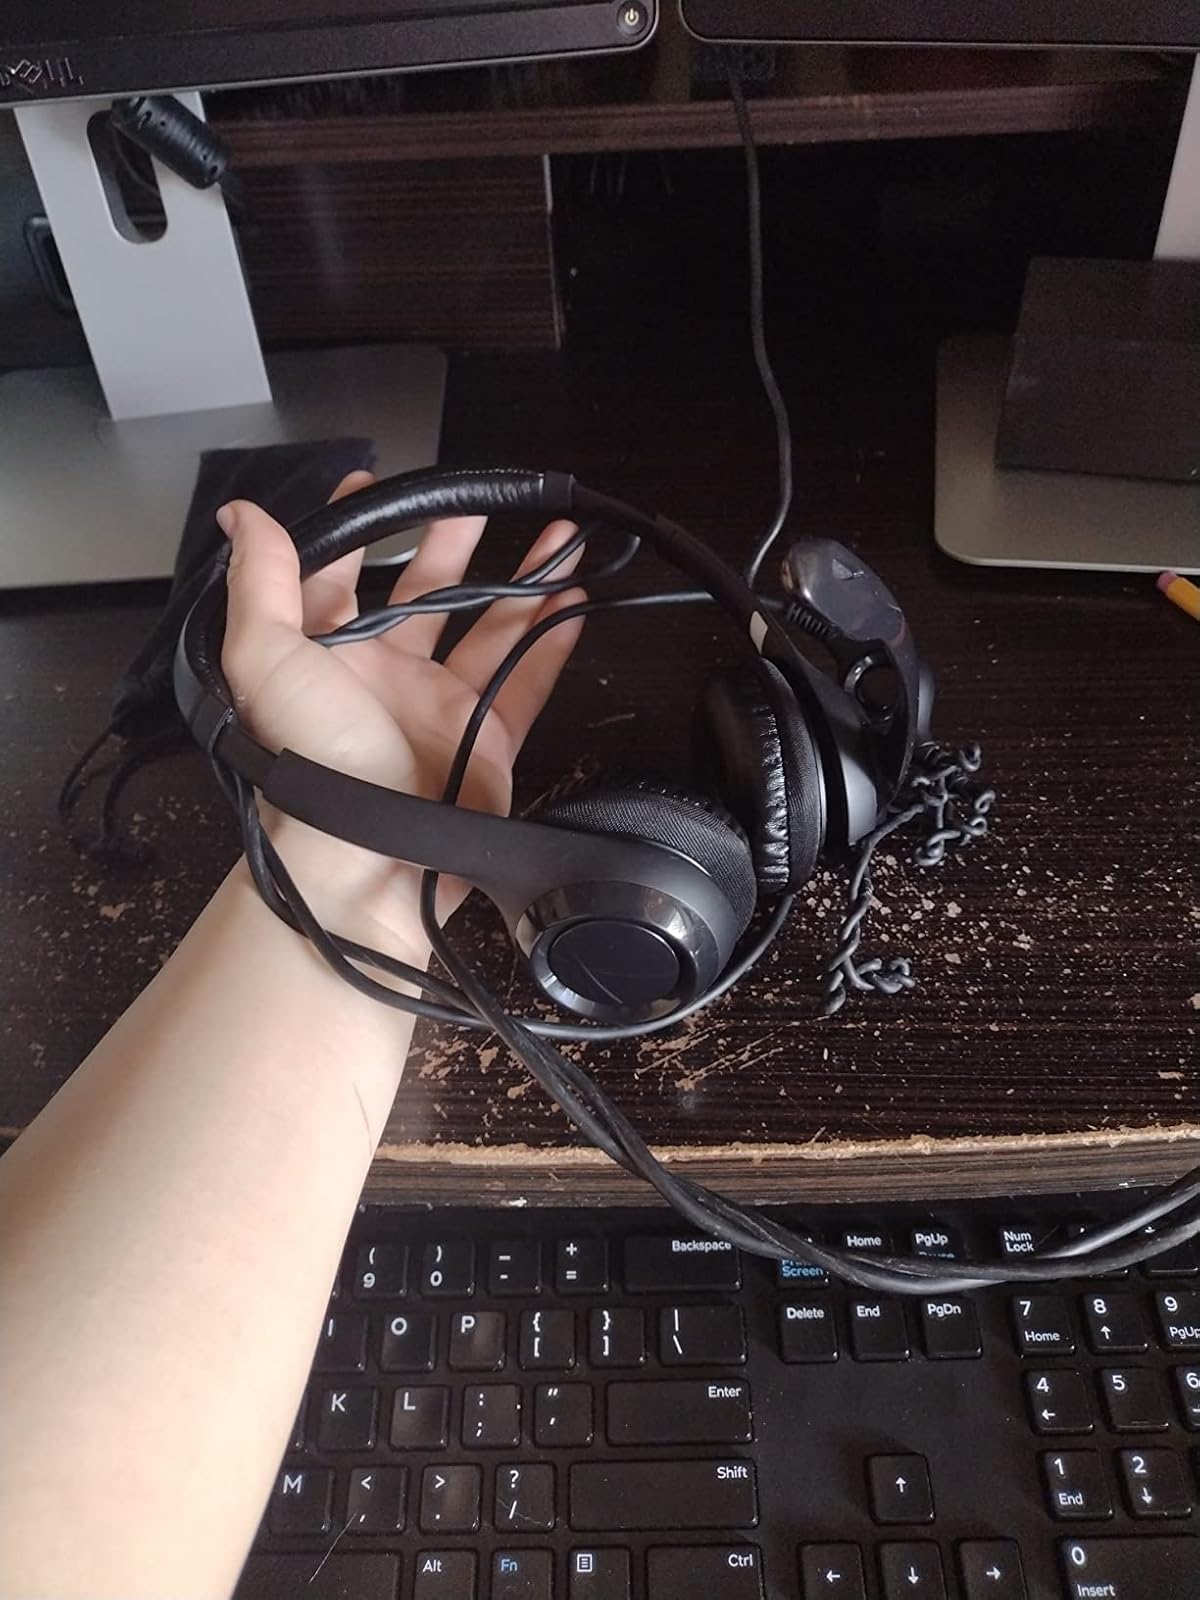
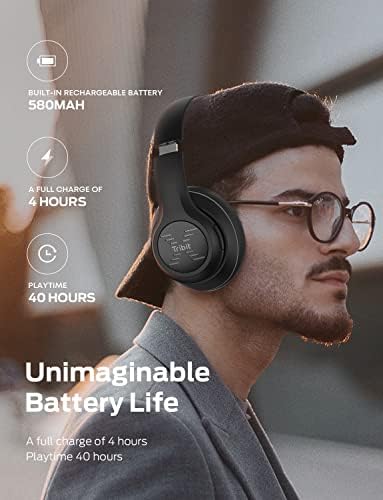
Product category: headphones
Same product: no